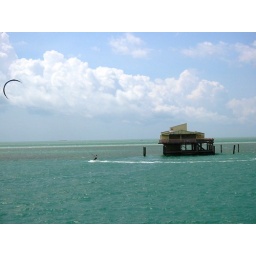
A wind skier near one of the few remaining houses of Stiltsville, miles off the coast from Miami.